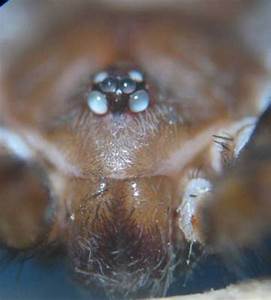
Label: spider